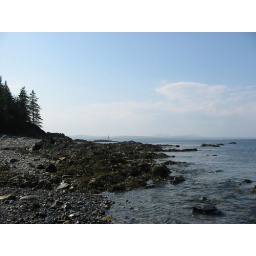
The beach below Owl's head lighthouse